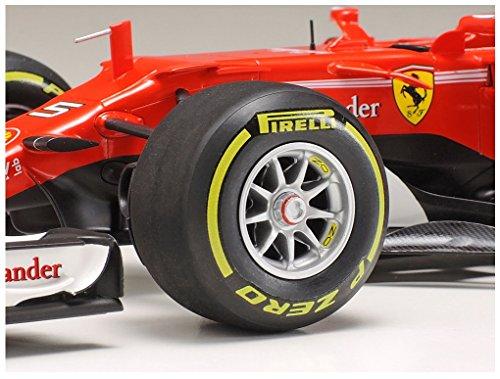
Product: Tamiya 20068 1/20 Ferrari SF70H Plastic Model Kit
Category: Toys & Games | Hobbies | Models & Model Kits | Model Kits
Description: This kit recreates the SF70H as it appeared in the season-opening Australian GP.
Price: $53.44
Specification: ProductDimensions:11.5x7.5x2.8inches|ItemWeight:13.8ounces|ShippingWeight:13.8ounces(Viewshippingratesandpolicies)|ASIN:B079HRMS6C|Itemmodelnumber:TAM20068|Manufacturerrecommendedage:16-16years